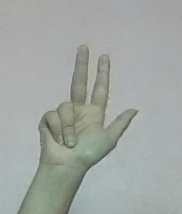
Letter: al